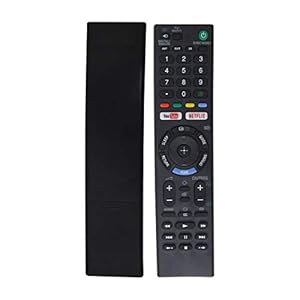
7SEVEN® Compatible for Sony Bravia LCD LED UHD OLED QLED 4K Ultra HD TV remote control with YouTube and NETFLIX Hotkeys. Universal Replacement for Original Sony Smart Android tv Remote Control
Category: Electronics
Price: 399 (list price: 899)
Rating: 3.9 (254 ratings)
About this product: 1. Remote control suitable for sony tv LCD/ LED/ UHD TV smart controller with Youtube netflix button RMT-TX300E rmf-tx100e RMT-TX202P RMT-TX300P MT-TX300E RMT-TX300P compatible Remote for Sony TV KD-55X7000F KD-43X7000F KD-49X7000F KDL-43W660F KD-65X7000F KD-43X7000E KD-49X7000E KD-55X7000E KD-65X7000E KDL-40W660E KDL-49W660E|2. No programming required ! Just load new AAA batteries in and will works very well ! Please Match The Image With Your Existing Remote Before Placing the Order .All Products are checked by Testing machine Before Shipment. Imported Generic Product .Durable Quality, Rigid Body, and Efficient Performance increases Device life|3. Long Distance range, can be operated from any corner of the room. Ultra-wide angle . No exact pointing needed. Premium technology.|4. Durable Quality, Rigid Body, Efficient Performance increases Device life. Best Quality Plastic Body and Soft Rubber Keypad.|5. This is a manufacturer substitution. Part may differ in appearance but is a functional equivalent to Original Part .Imported Generic Product. Best Substitute for your Original remote.